John, King of Denmark

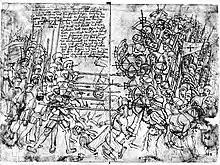
Drawing of a Swedish peasant host fighting German mercenaries

After his initial success in Sweden, John felt confident enough to try and strip the Swedish magnates of their power. In June 1499, he deprived Sten Sture the castles of Åbo (Turku) and Viborg (Viipuri), and instead gave him Gästrikland, Tuna in Småland and Vadsbo in Västergötland as fiefs. Similarly, Svante Nilsson had to exchange Örebro Castle to less important Stegeborg, and his requests for compensation for expenses in the Russian war were denied. John appointed Danish bailiffs to the castles owned by the crown. These developments led to a cautious rapprochement between Sten Sture and Svante Nilsson in the autumn of 1499. This alliance gained momentum in 1500 after the Danish defeat in the Battle of Hemmingstedt and when Hemming Gadh returned from Rome and began to organize resistance against John.